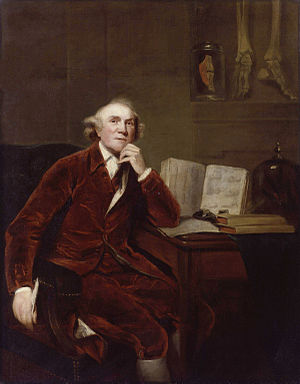
Copleymedaljen / Modtagere af medaljen / 1751–1800
Copleymedaljen er en pris givet af Royal Society of London for fremragende præstationer i forskning inden for enhver gren af naturvidenskaben, vekslende mellem de fysiske videnskaber og de biologiske videnskaber. Medaljen, der uddeles årligt, er den ældste Royal Society-medalje, der stadig uddeles, idet den første gang blev givet i 1731 til Stephen Gray. Den første kvinde, der fik medaljen var Dorothy Crowfoot Hodgkin i 1976.